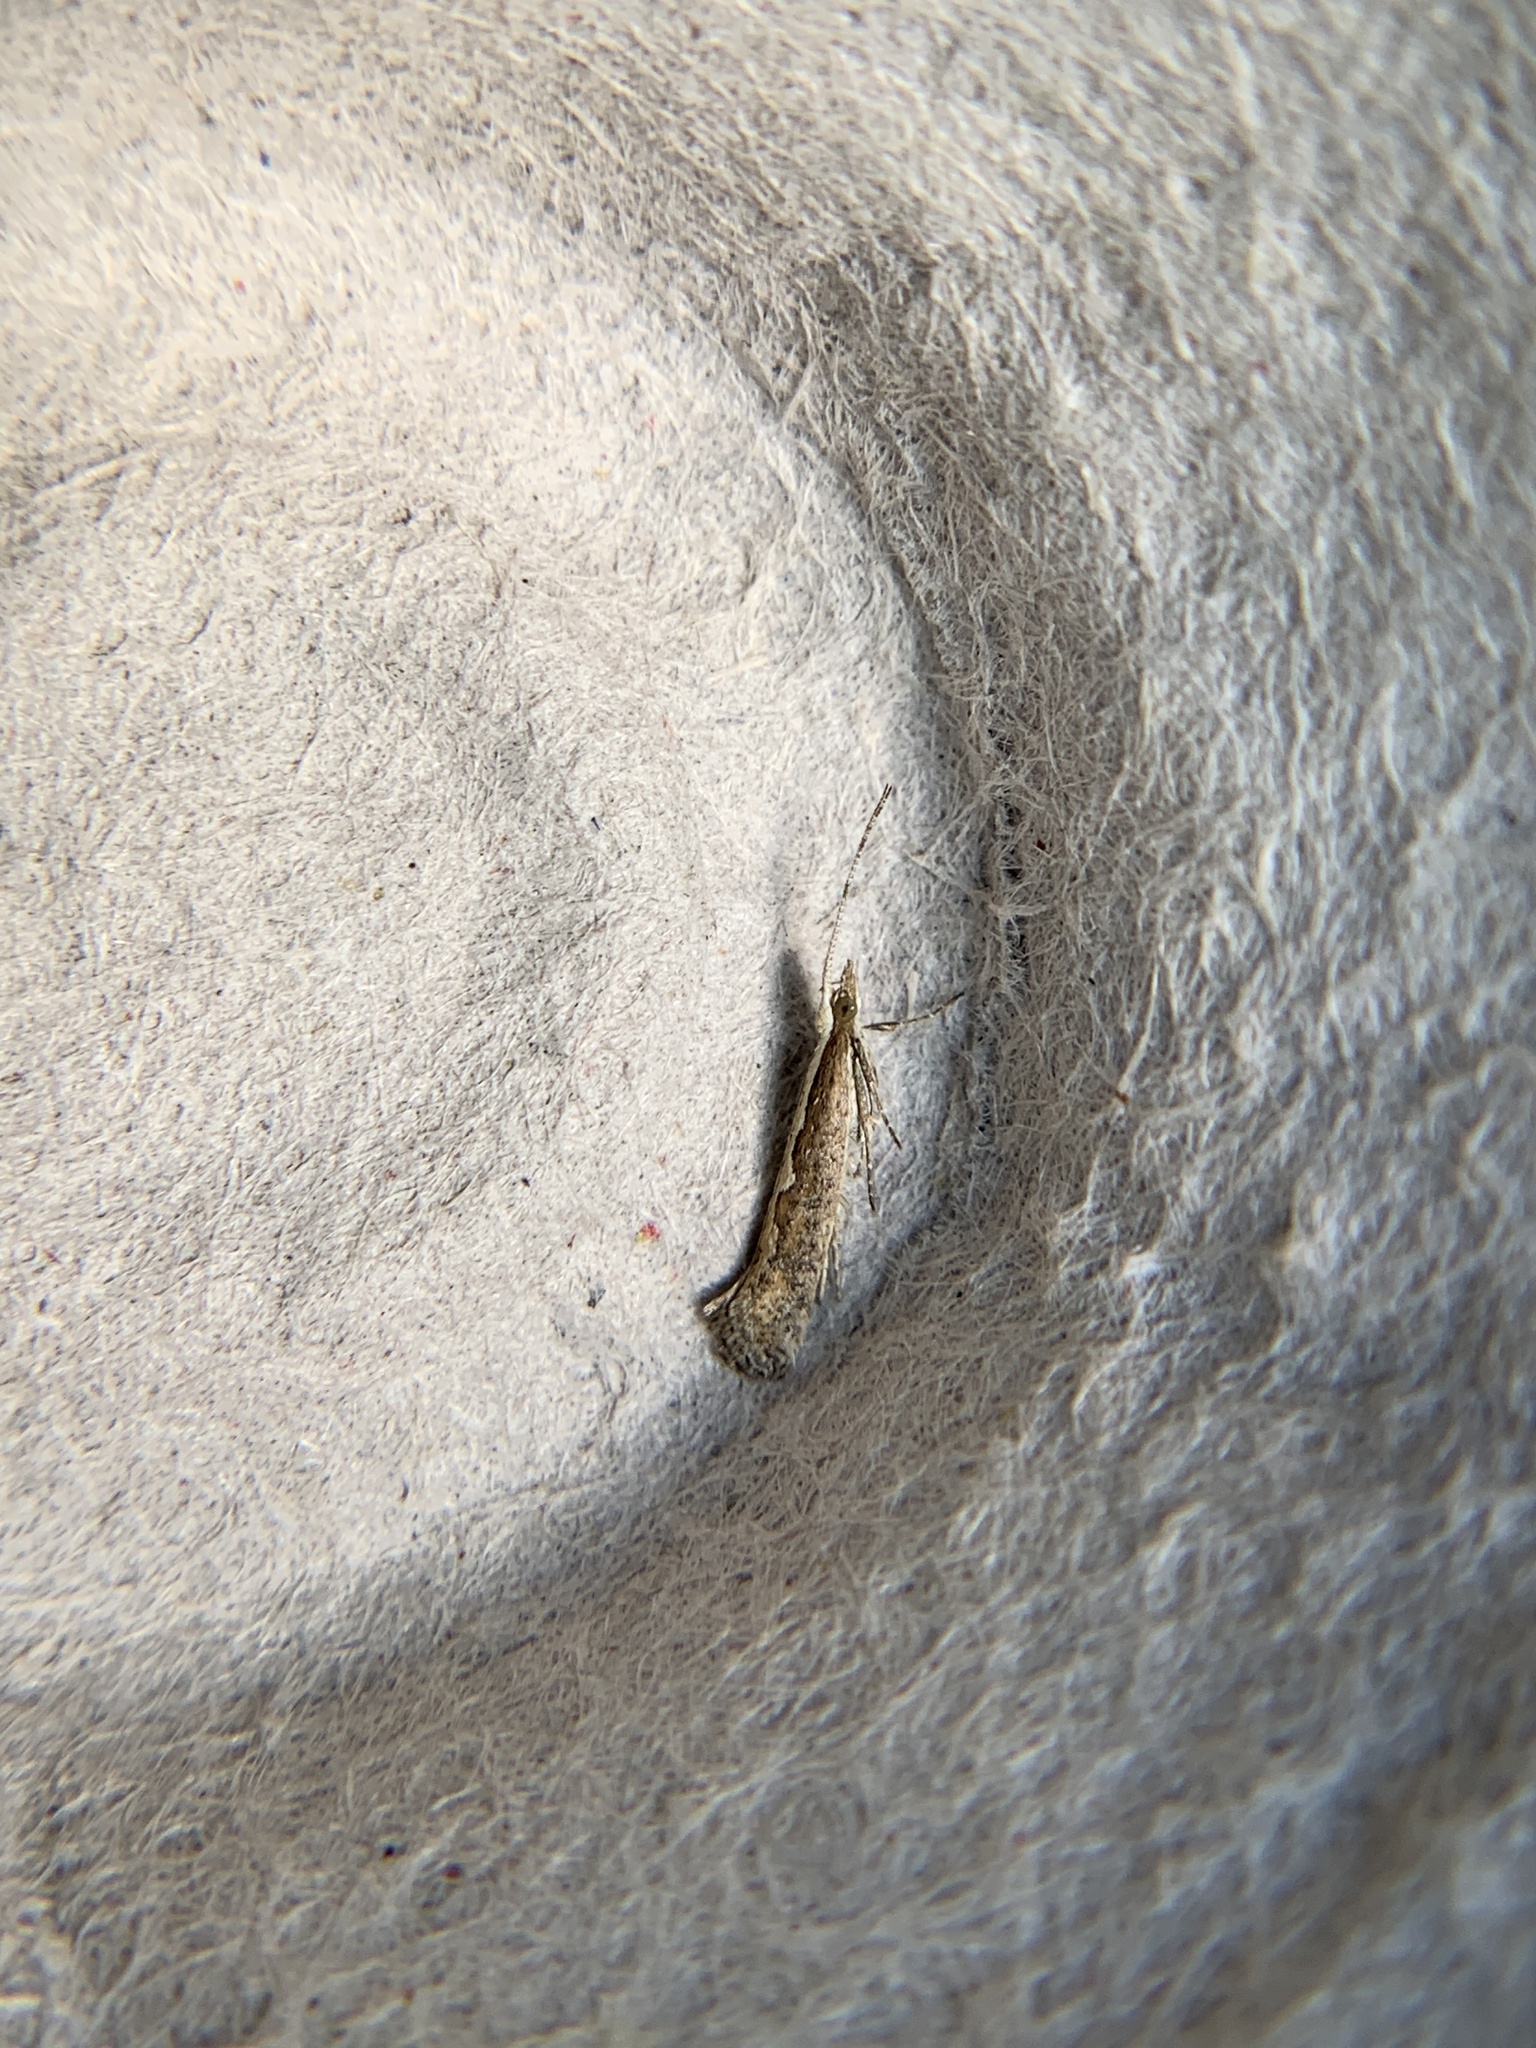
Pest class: diamondback_moth